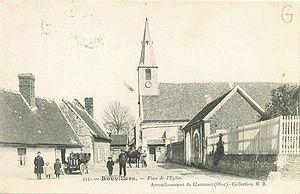
Habitants de Rouvillers
Rouvillers est une commune française située dans le département de l'Oise en région Hauts-de-France. Ses habitants sont appelés les Rodovillarois et les Rodovillaroises.